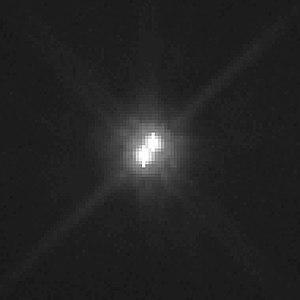
(617) Patrocle est un astéroïde troyen de Jupiter. Il a été découvert le 17 octobre 1906 par August Kopff depuis l'Astronomisches Rechen-Institut de Heidelberg.